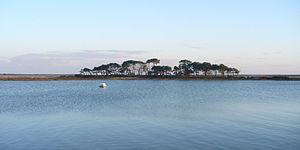
La petite mer de Gâvres est une lagune communiquant avec la rade de Lorient, située dans le Morbihan, en France.
Riantec [ʁijɑ̃tɛk] est une commune française située dans le département du Morbihan, en région Bretagne.